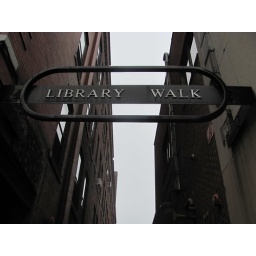
A sign attached to two buildings over an alley....